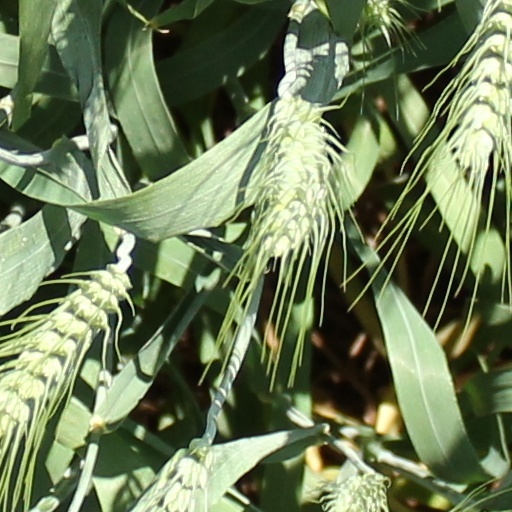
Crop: wheat